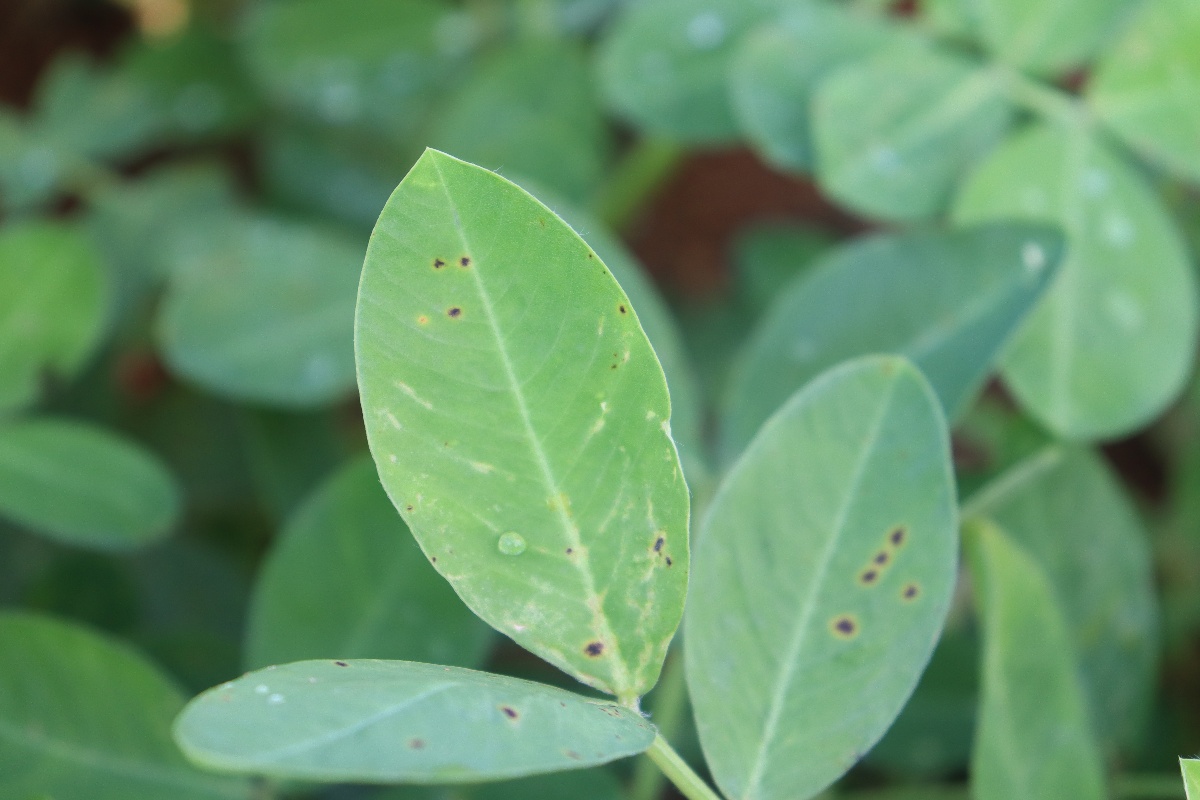
Label: early_leaf_spot